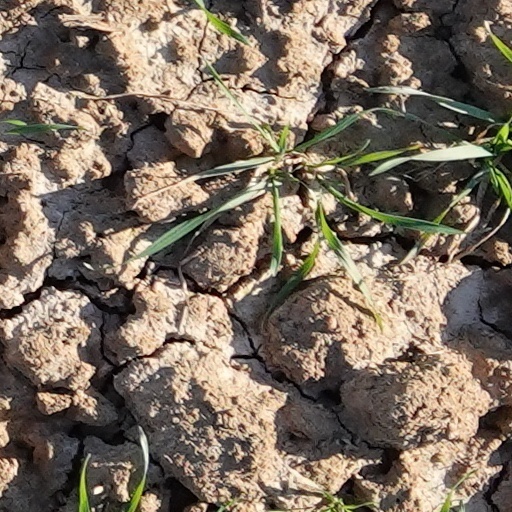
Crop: wheat